Corps of Invalids (Great Britain)

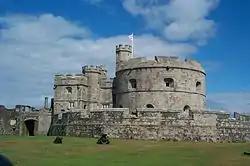
Pendennis Castle was garrisoned by the corps during the Jacobite rising of 1715

The corps was founded by James II in autumn 1688. Suspected of pro-catholic sympathies he faced dissent from his nobles and invasion by his protestant nephew and son-in-law William of Orange. Three companies of invalids were formed from army pensioners and posted to garrisons in Chelsea, Tynemouth and Hampton Court Palace as well as mounting ceremonial guards at the royal palaces. Recruitment proved easier than anticipated and there was no difficulty in providing each company with a Captain, Lieutenant, Ensign, two Sergeants, three Corporals, two Drummers and 50 Privates.